El fantasma del convento

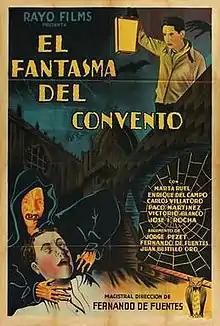
Original Spanish theatrical release poster

El fantasma del convento (lit. "The Ghost of the Convent"; American release title: The Phantom of the Monastery) is a 1934 Mexican horror film directed by Fernando de Fuentes, who also co-wrote and edited the film.